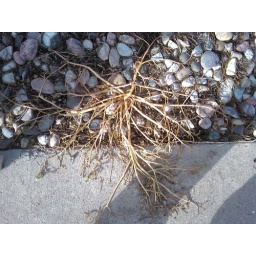
this is probably how those red plants in war of the worlds looked.